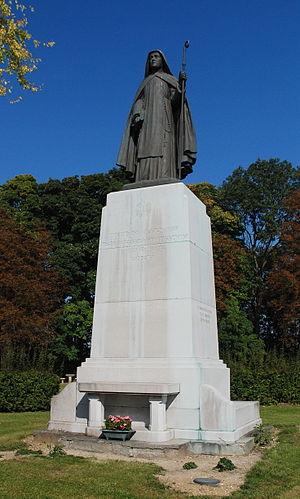
Nicolette Boellet, en religion Colette de Corbie, également connue sous l'appellation sainte Colette est née le 13 janvier 1381 à Corbie, en Picardie et morte le 6 mars 1447 à Gand, en Flandre. Entrée en religion, elle réforma l'ordre des Clarisses et certains couvents masculins de l'ordre franciscain. Elle fut béatifiée en 1625 et canonisée en 1807. Liturgiquement elle est commémorée le 6 mars.